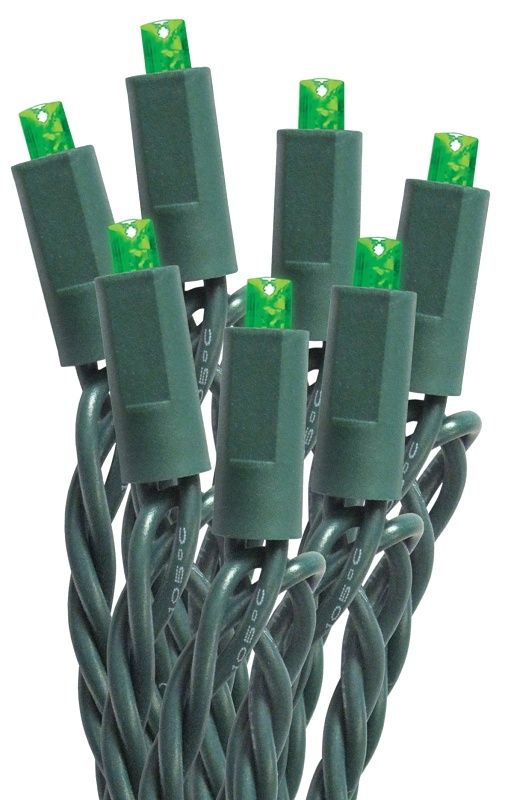
ProSource FC56-22 Coupling, 2 x 2 in, Cast Iron, Plastic and Steel Drain Pipes, PVC, Black
The ProSource pipe couplings are designed to replace standard fittings. It's suitable for use with cast iron, plastic, copper or steel and underground. Not for use on pressurized plumbing systems.⁠­. Unit: EA UPC: 045734623576 Model Number: FC56-22
Brand: PRO-SOURCE
Category: Hardware > Plumbing > Plumbing Fittings & Supports > Pipe Connectors > Couplings